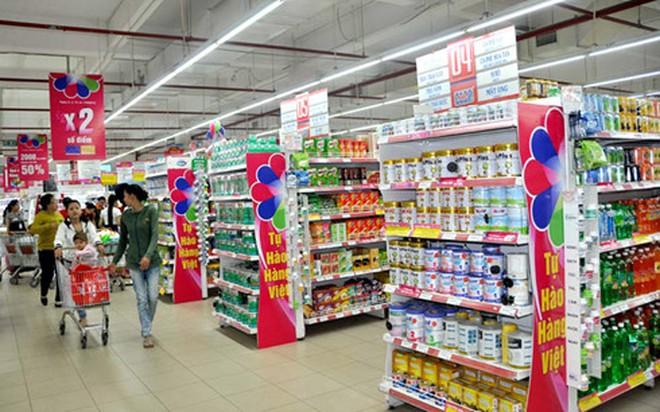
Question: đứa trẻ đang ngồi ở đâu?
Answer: trong xe đẩy